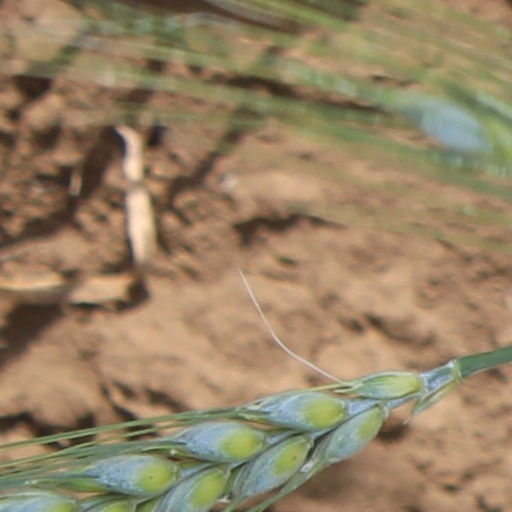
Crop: wheat